Paul Yazigi

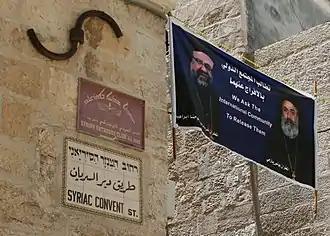
Metropolitan Yazigi (right)

Metropolitan Paul (Yazigi) of Aleppo (born 1959) was the metropolitan of the archdiocese of Aleppo, Syria, under the Greek Orthodox Patriarchate of Antioch.